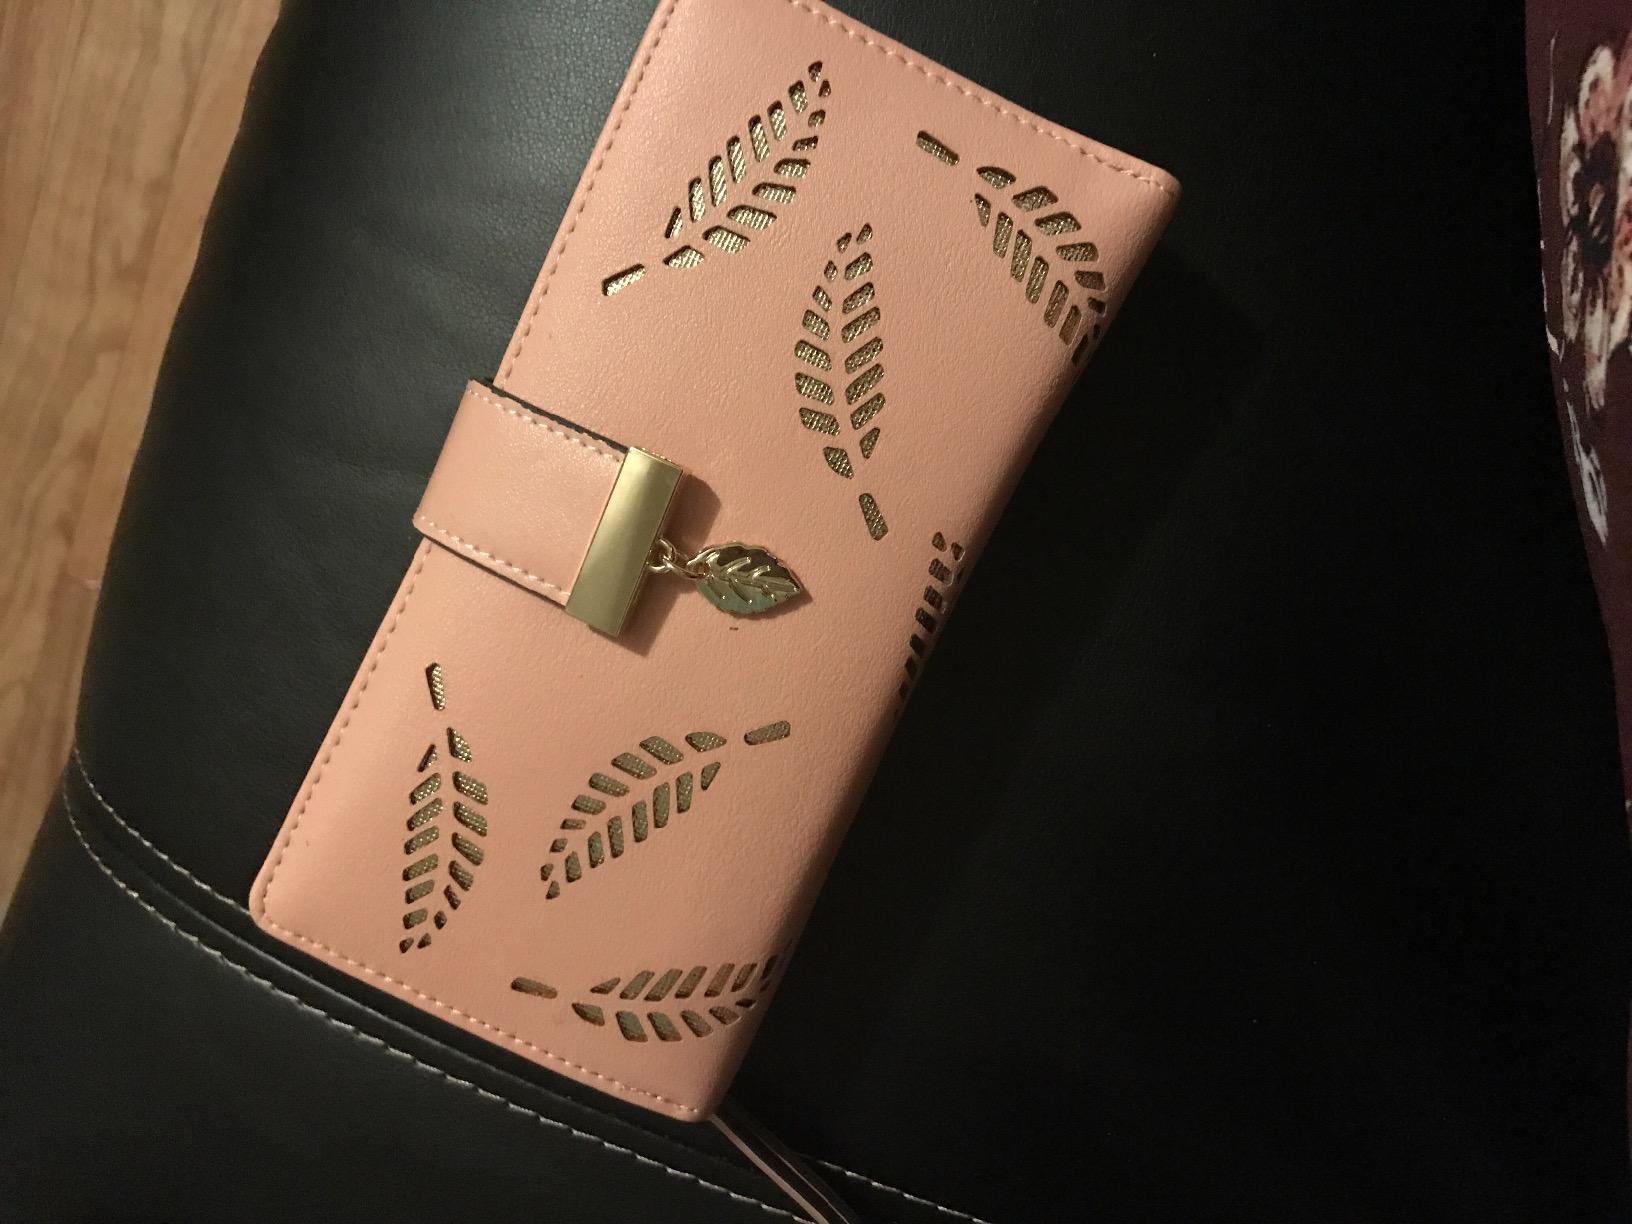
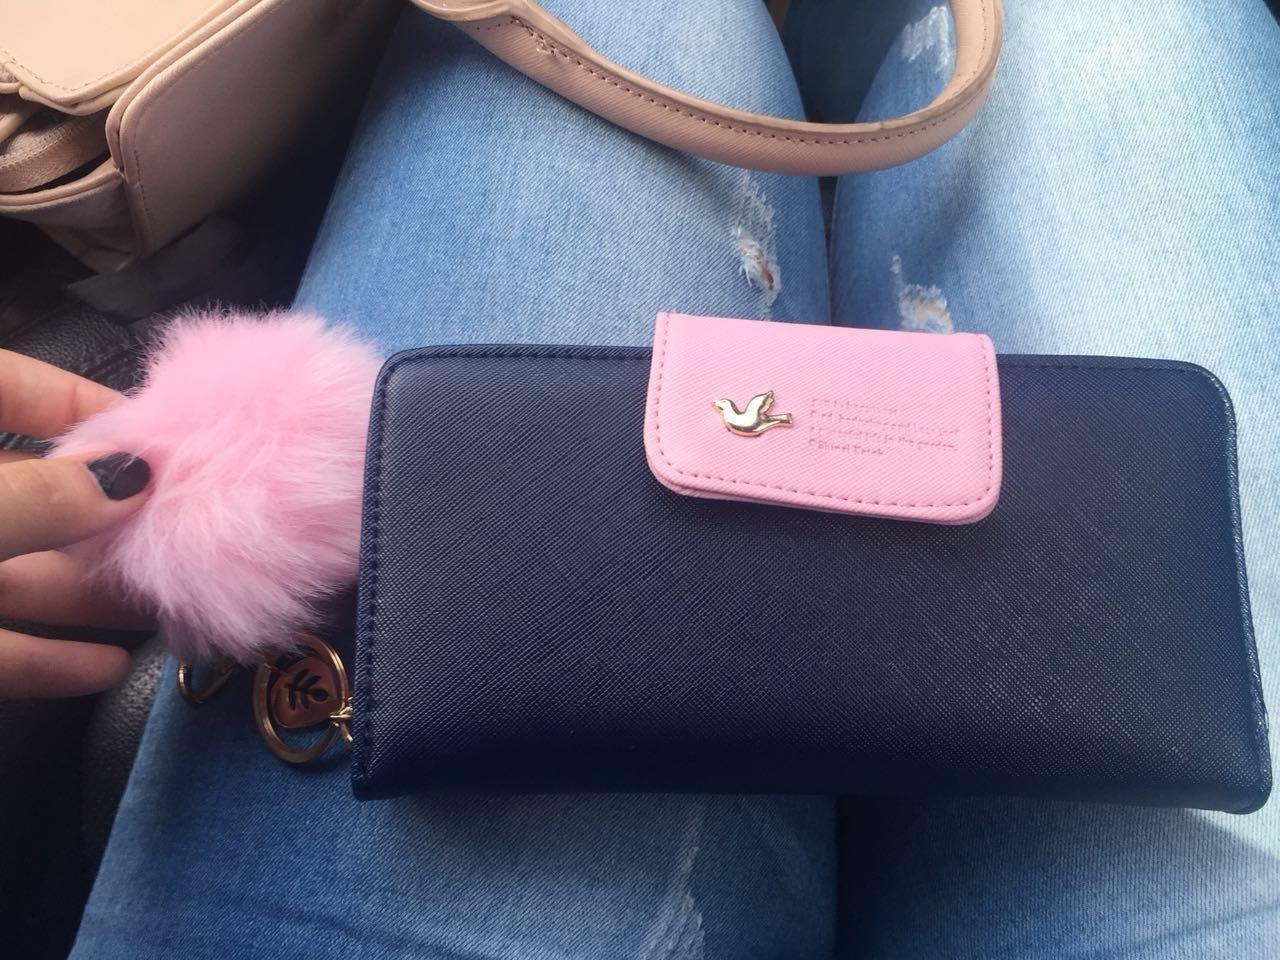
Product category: accessories_handbag
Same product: no